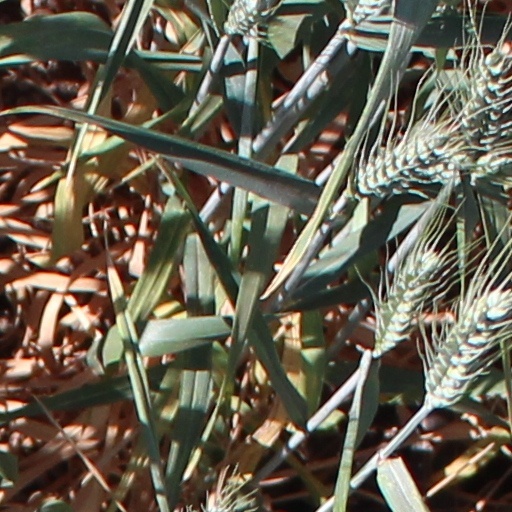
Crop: wheat